Aa Okkati Adakku

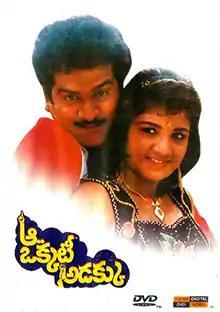
DVD cover

Aa Okkati Adakku is a 1992 Indian Telugu-language comedy film directed by E. V. V. Satyanarayana, and produced by M. Saravanan and M. Balasubramaniam under the AVM Productions banner. The film stars Rajendra Prasad, Rambha, and Rao Gopal Rao with music composed by Ilaiyaraaja. "Aa Okkati Adakku" marks the Telugu debut of actress Rambha.